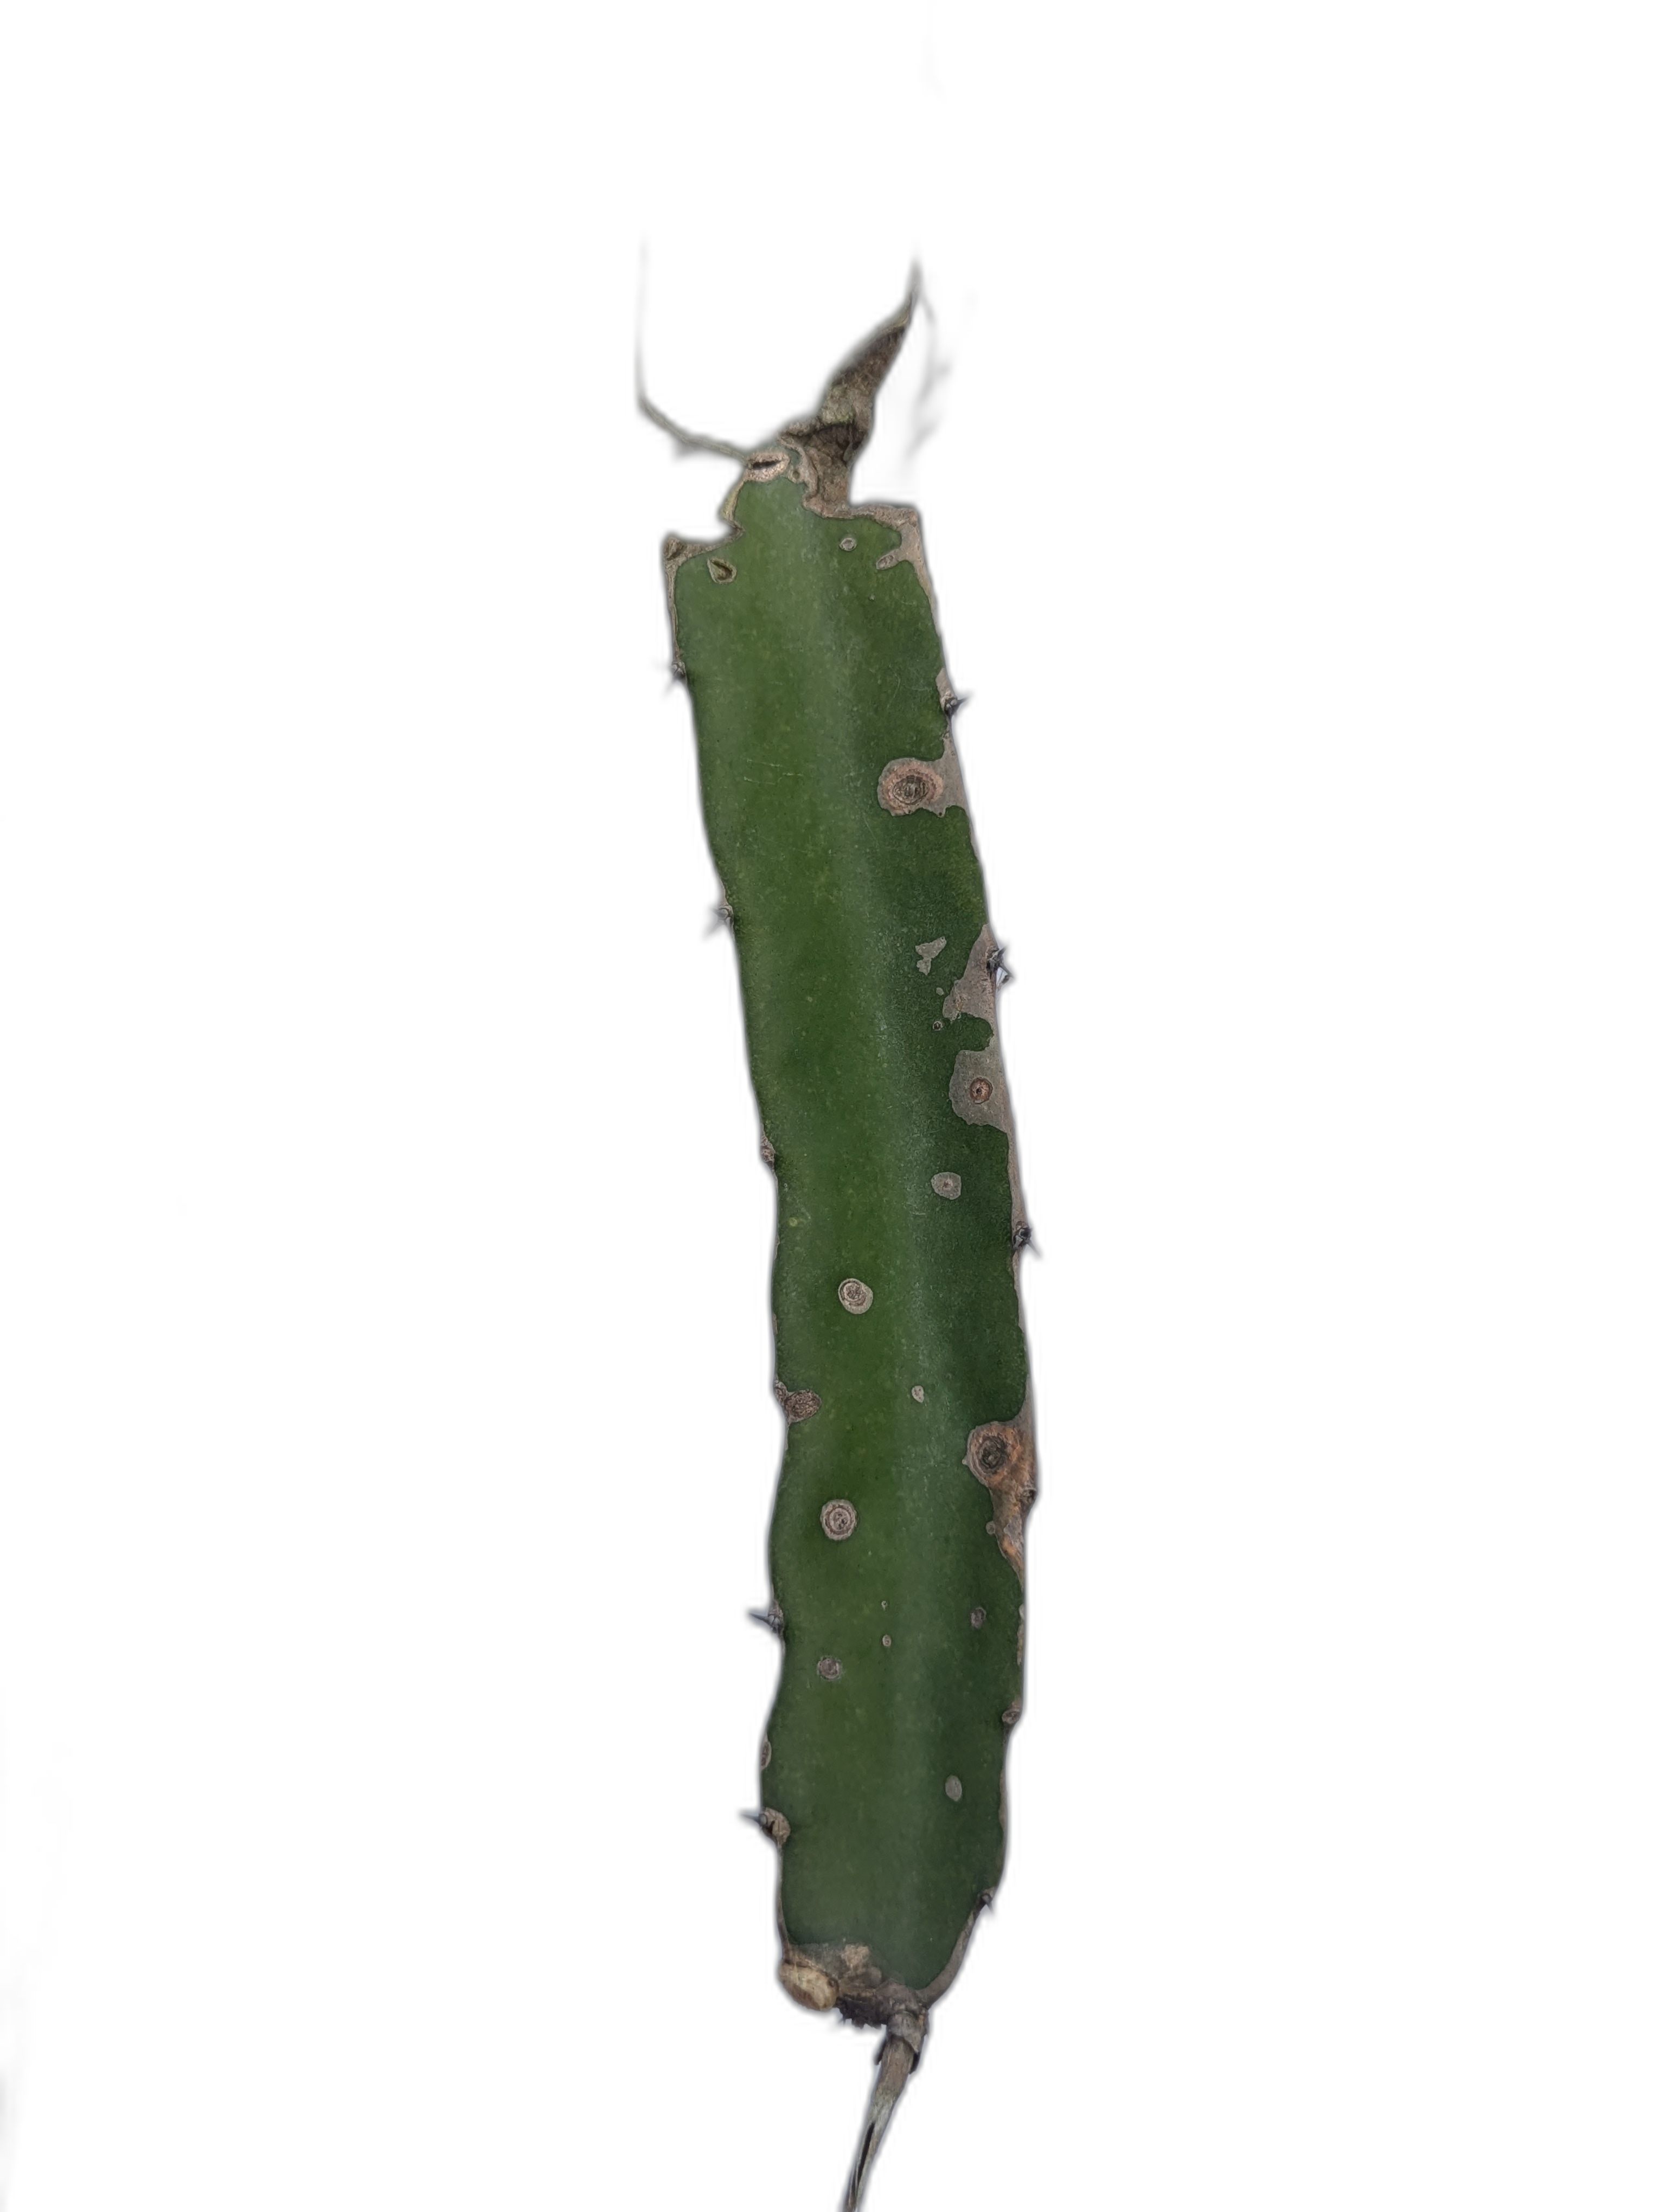
Label: Bad leaf